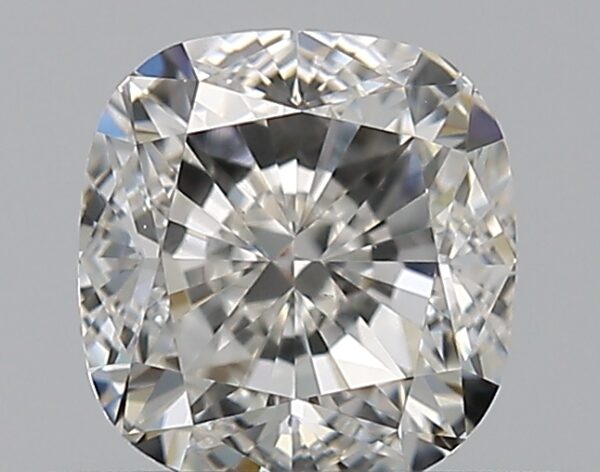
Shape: cushion
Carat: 0.6
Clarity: VS1
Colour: G
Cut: EX
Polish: EX
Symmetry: EX
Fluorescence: N
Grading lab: GIA
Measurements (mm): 4.75 x 4.57 x 3.14